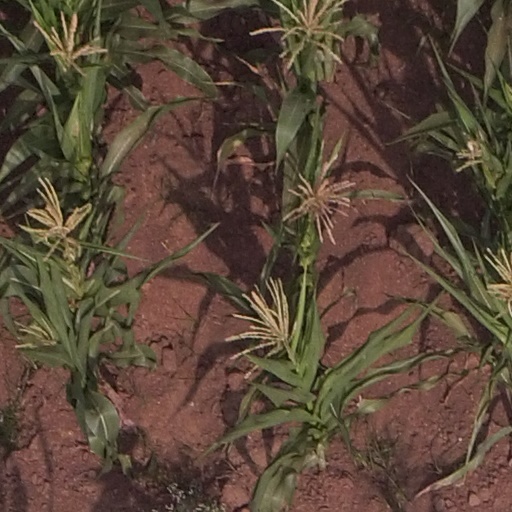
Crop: maize; corn